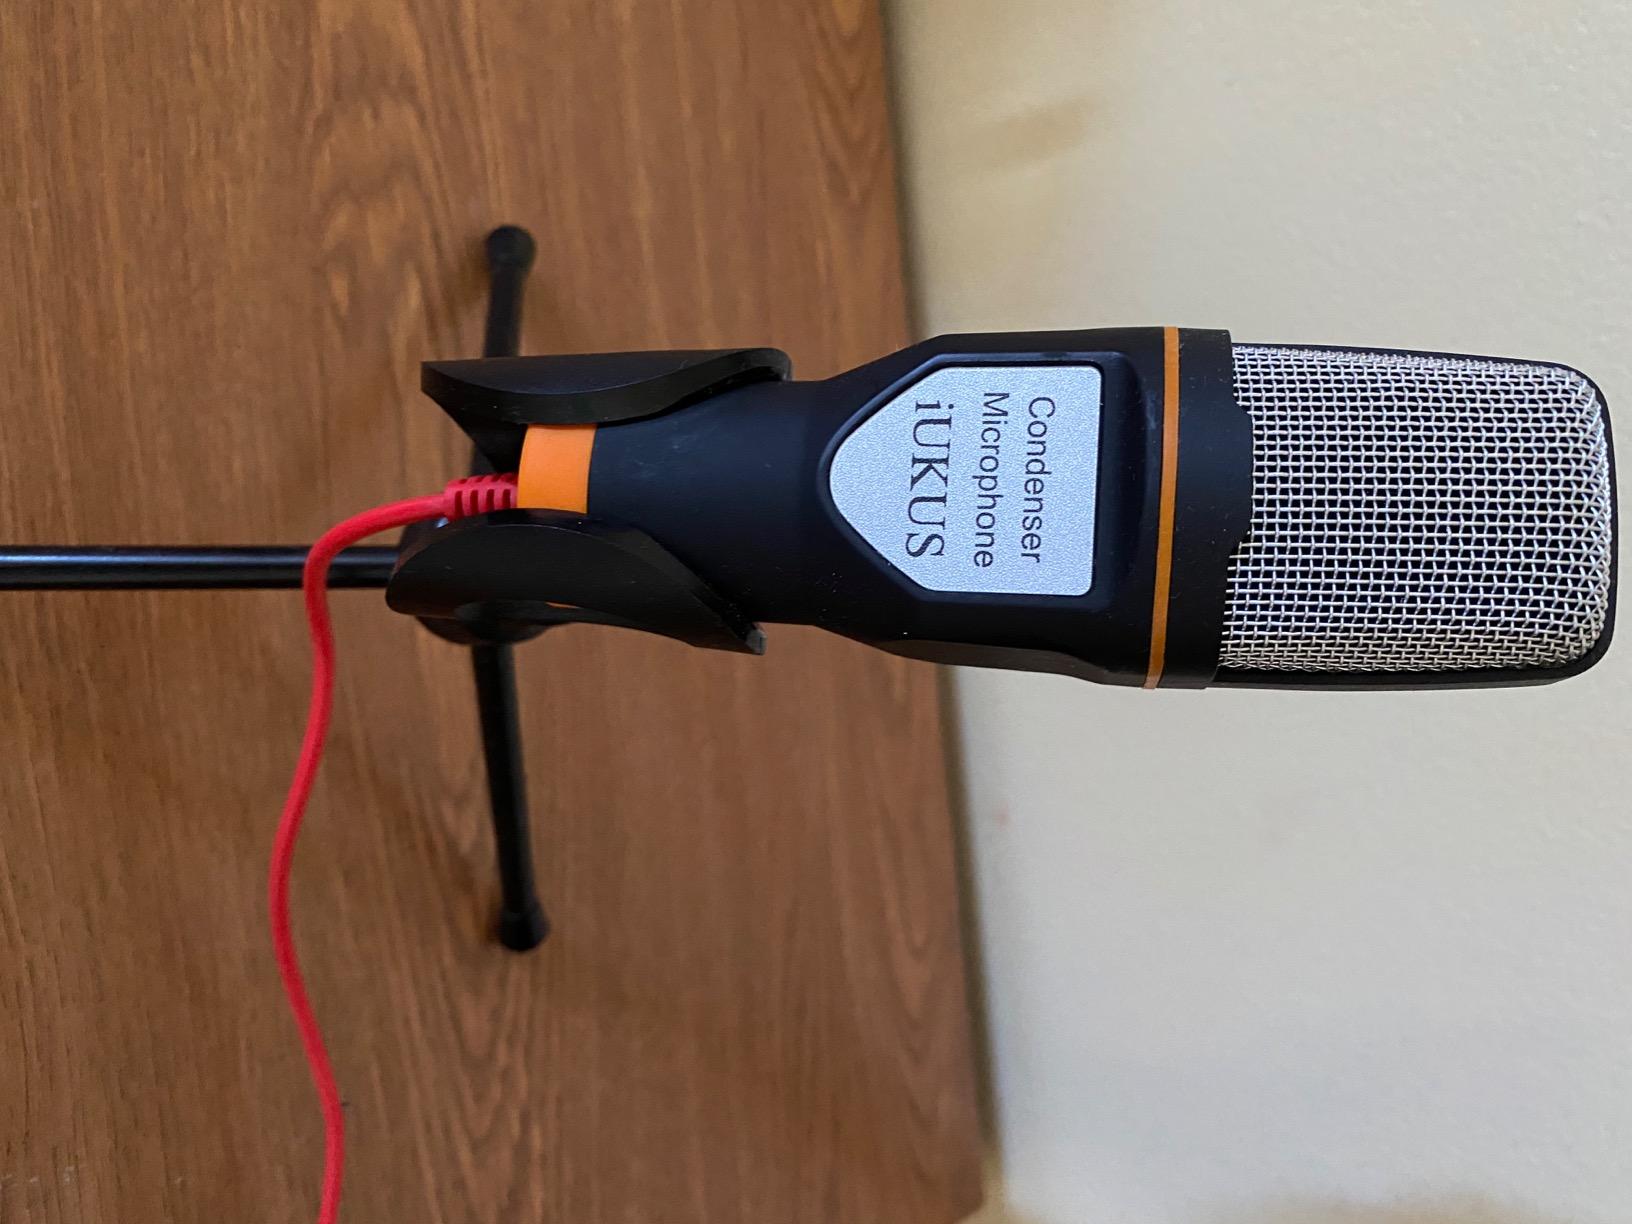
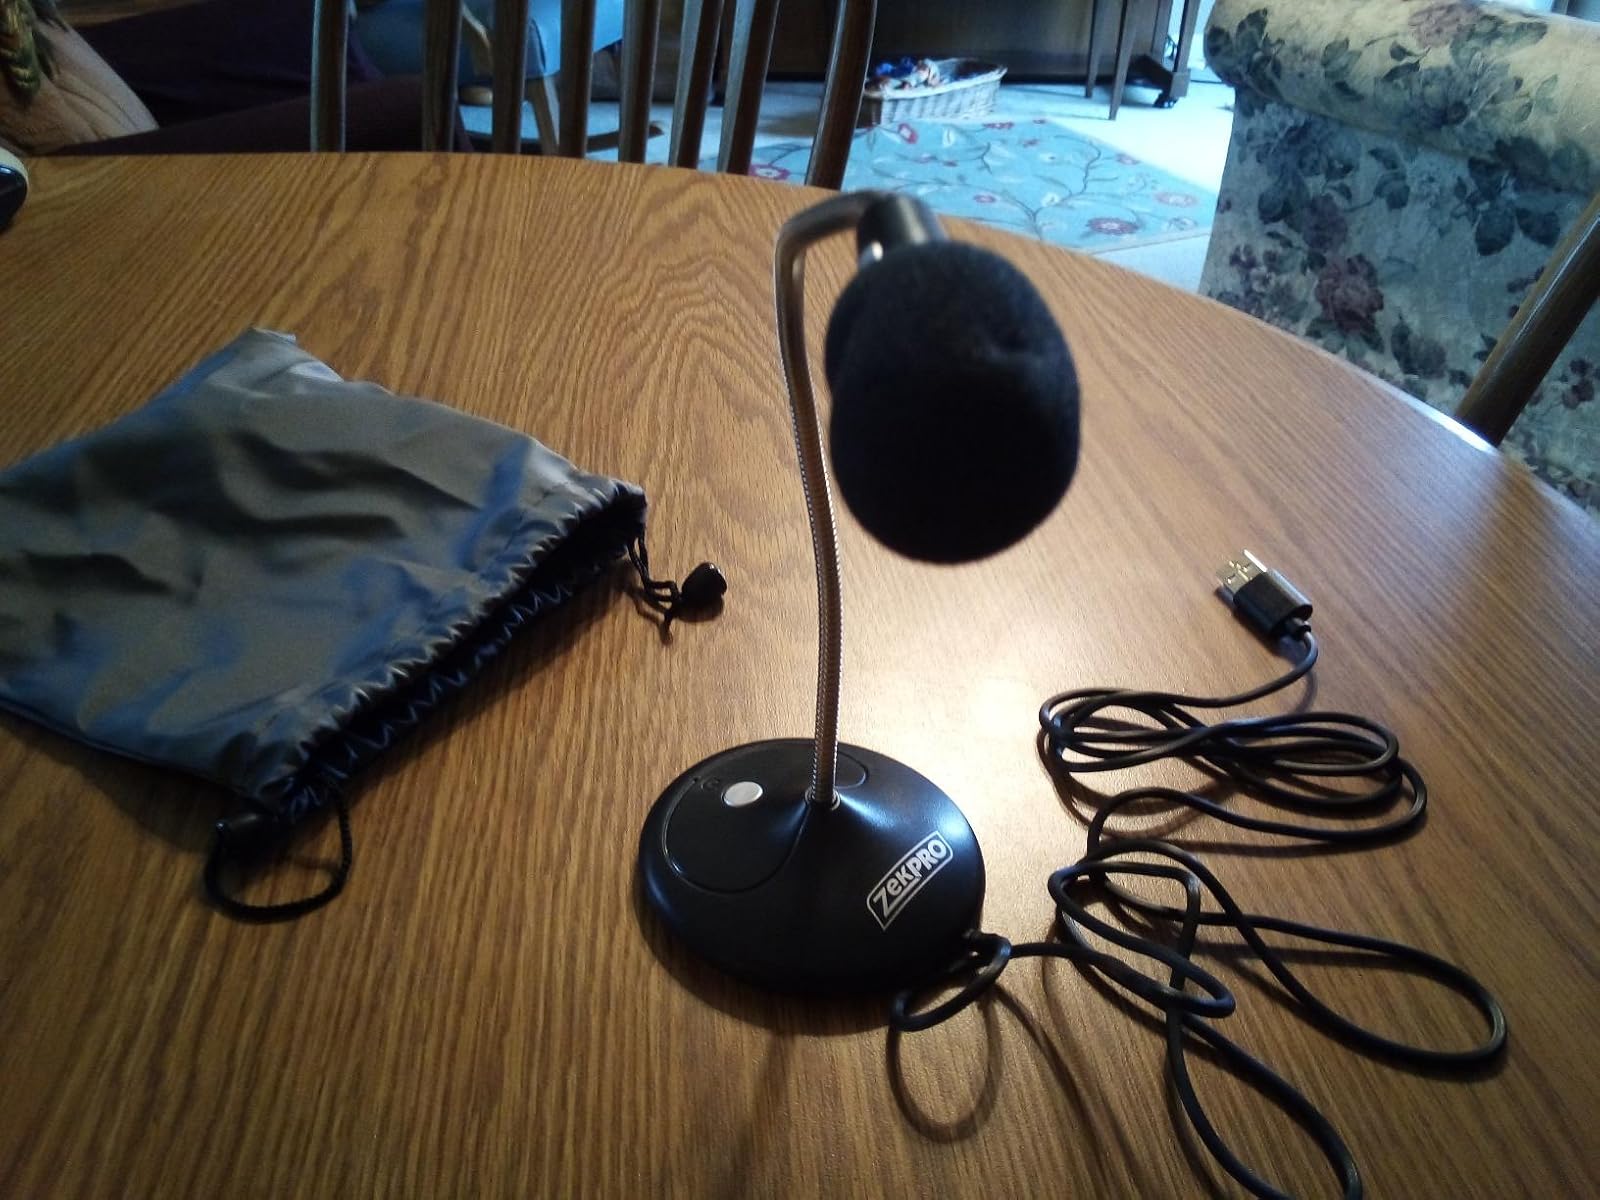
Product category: microphone
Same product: no